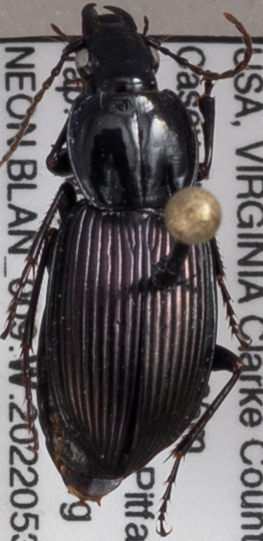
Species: Pterostichus trinarius
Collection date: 2022-05-31 04:00:00
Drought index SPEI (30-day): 1.416
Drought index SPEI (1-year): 0.156
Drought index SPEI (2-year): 0.42